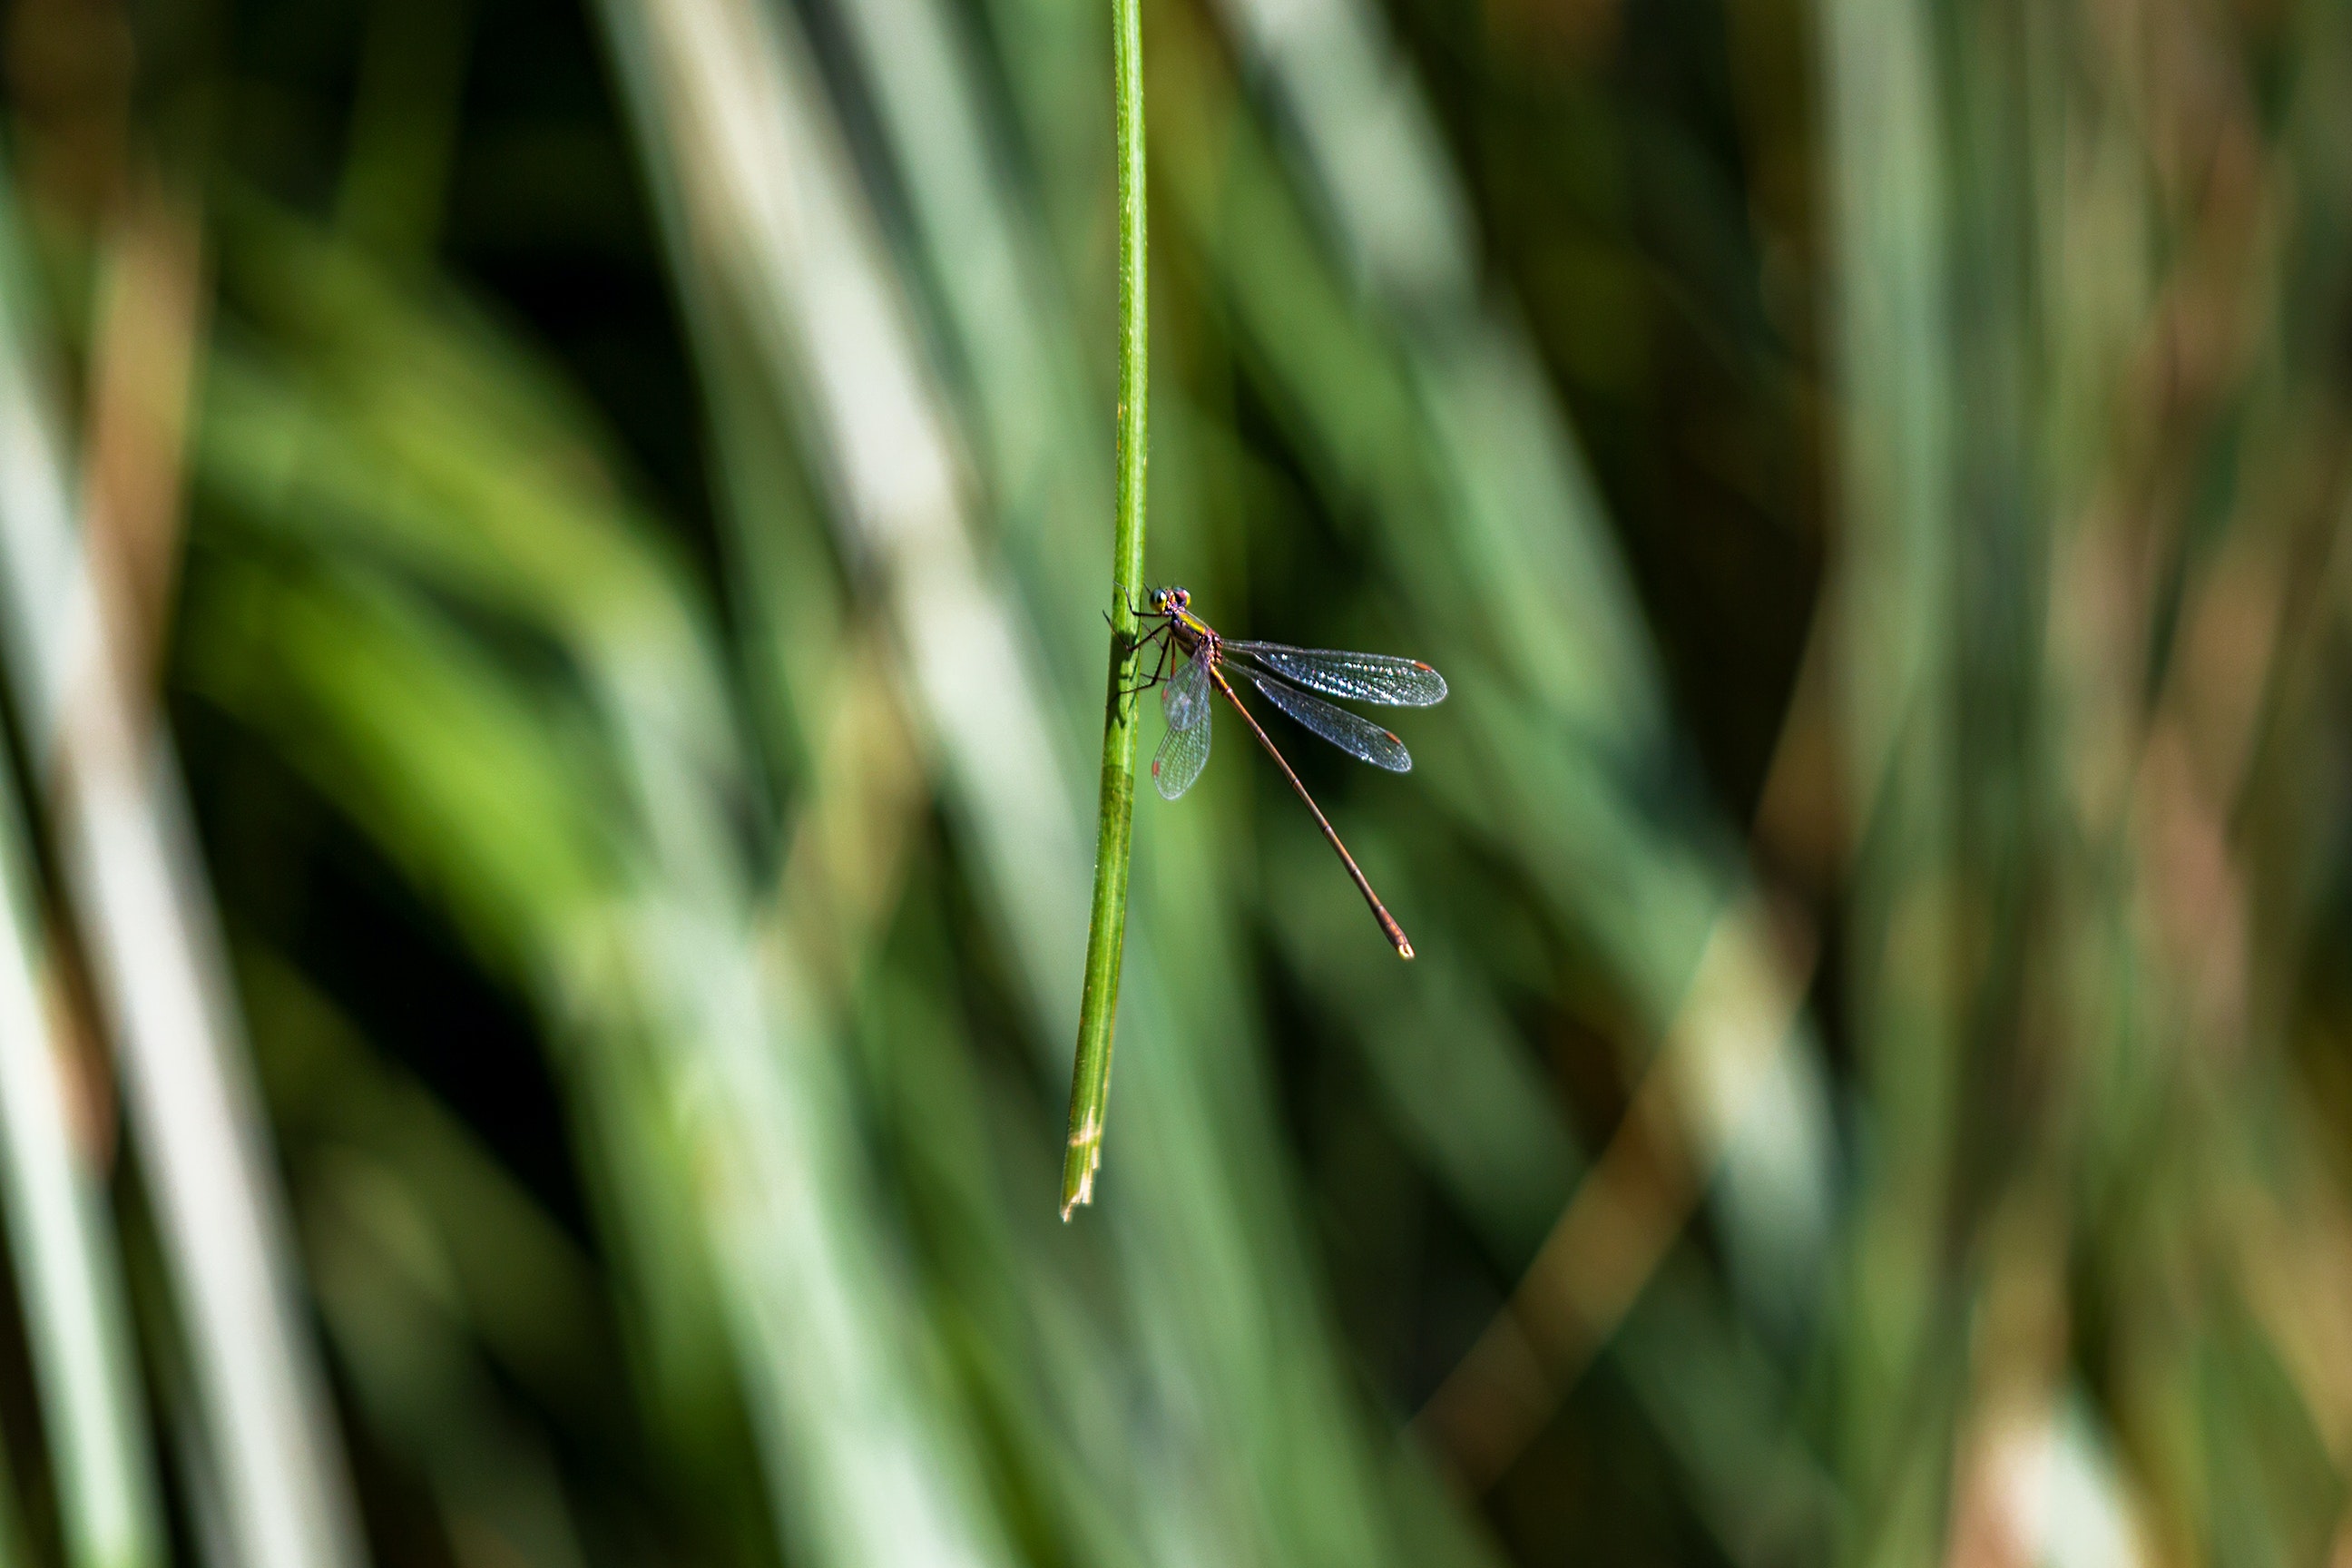
natural, arthropod, insect, dragonfly, dragonflies and damseflies, terrestrial plant, grass, damselfly, grass family, terrestrial animal, pest, electric blue, parasite, wing, liquid, natural material, plant, macro photography, wildlife, membrane winged insect, twig, net winged insects, invertebrate, fly, plant stem, Hawker dragonflies, sedge family, vascular plant, flowering plant, poales